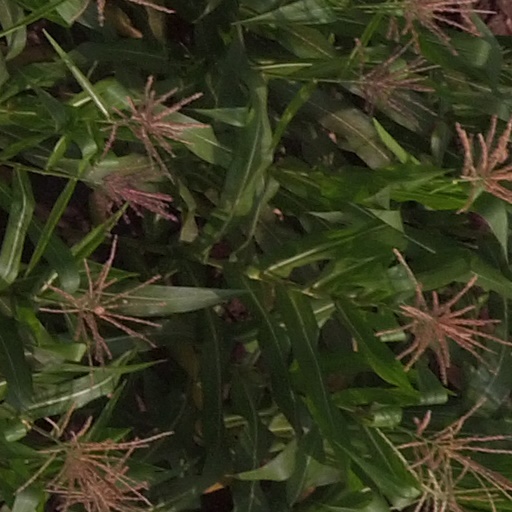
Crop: maize; corn